Murder in the Mews

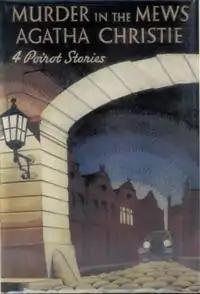
Dust-jacket illustration of the first UK edition

Murder in the Mews and Other Stories is a short story collection by British writer Agatha Christie, first published in the UK by Collins Crime Club on 15 March 1937. In the US, the book was published by Dodd, Mead and Company under the title Dead Man's Mirror in June 1937 with one story missing ("The Incredible Theft"); the 1987 Berkeley Books edition of the same title has all four stories. All of the tales feature Hercule Poirot. The UK edition retailed at seven shillings and sixpence (7/6) and the first US edition at $2.00.